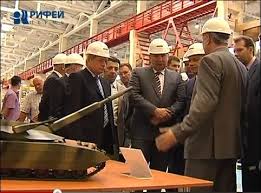
Label: Tank